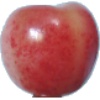
Label: cherry_rainier